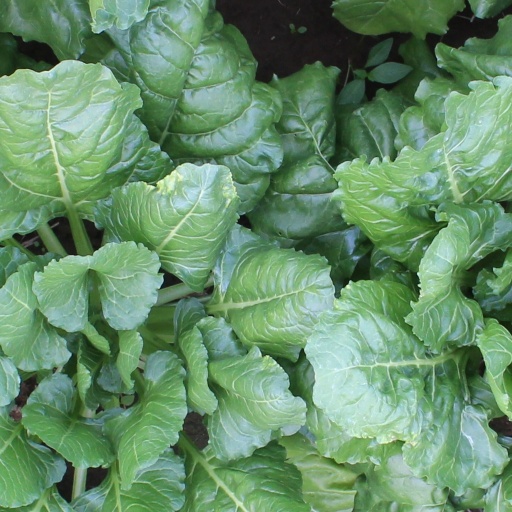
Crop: sugar beet